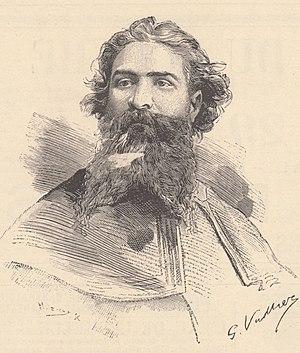
M. Samuel Urrabieta.